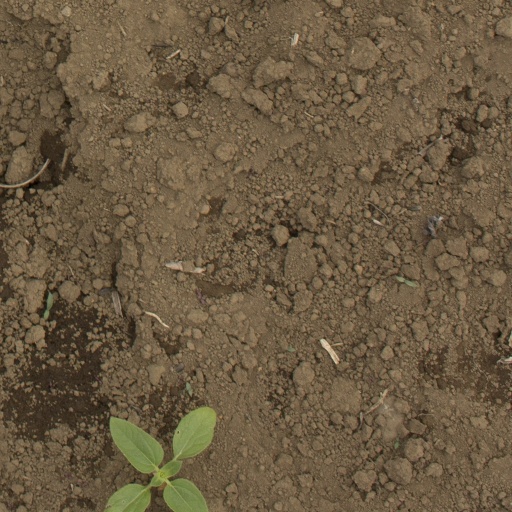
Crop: Jerusalem artichoke